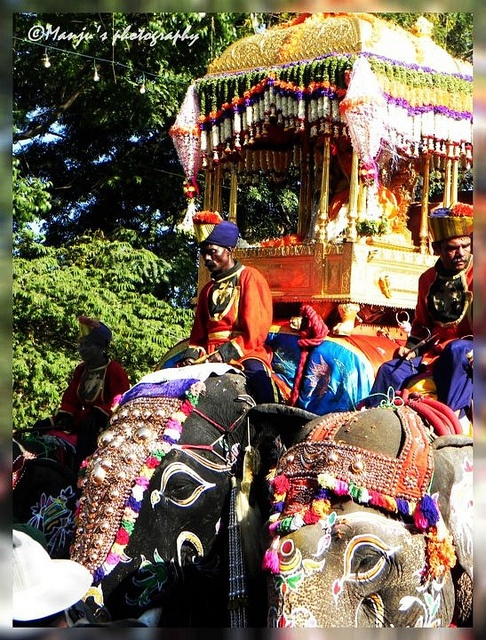
A couple of elaborately decorated elephants being ridden by two men
Some people are riding on top of elephants.
A circus like festival being carried on elephants.
People dressed in cultural attire and riding on top of elephants who have  decorations and painting on them.
People are riding on the backs of decorated elephants.